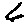
Label: 6